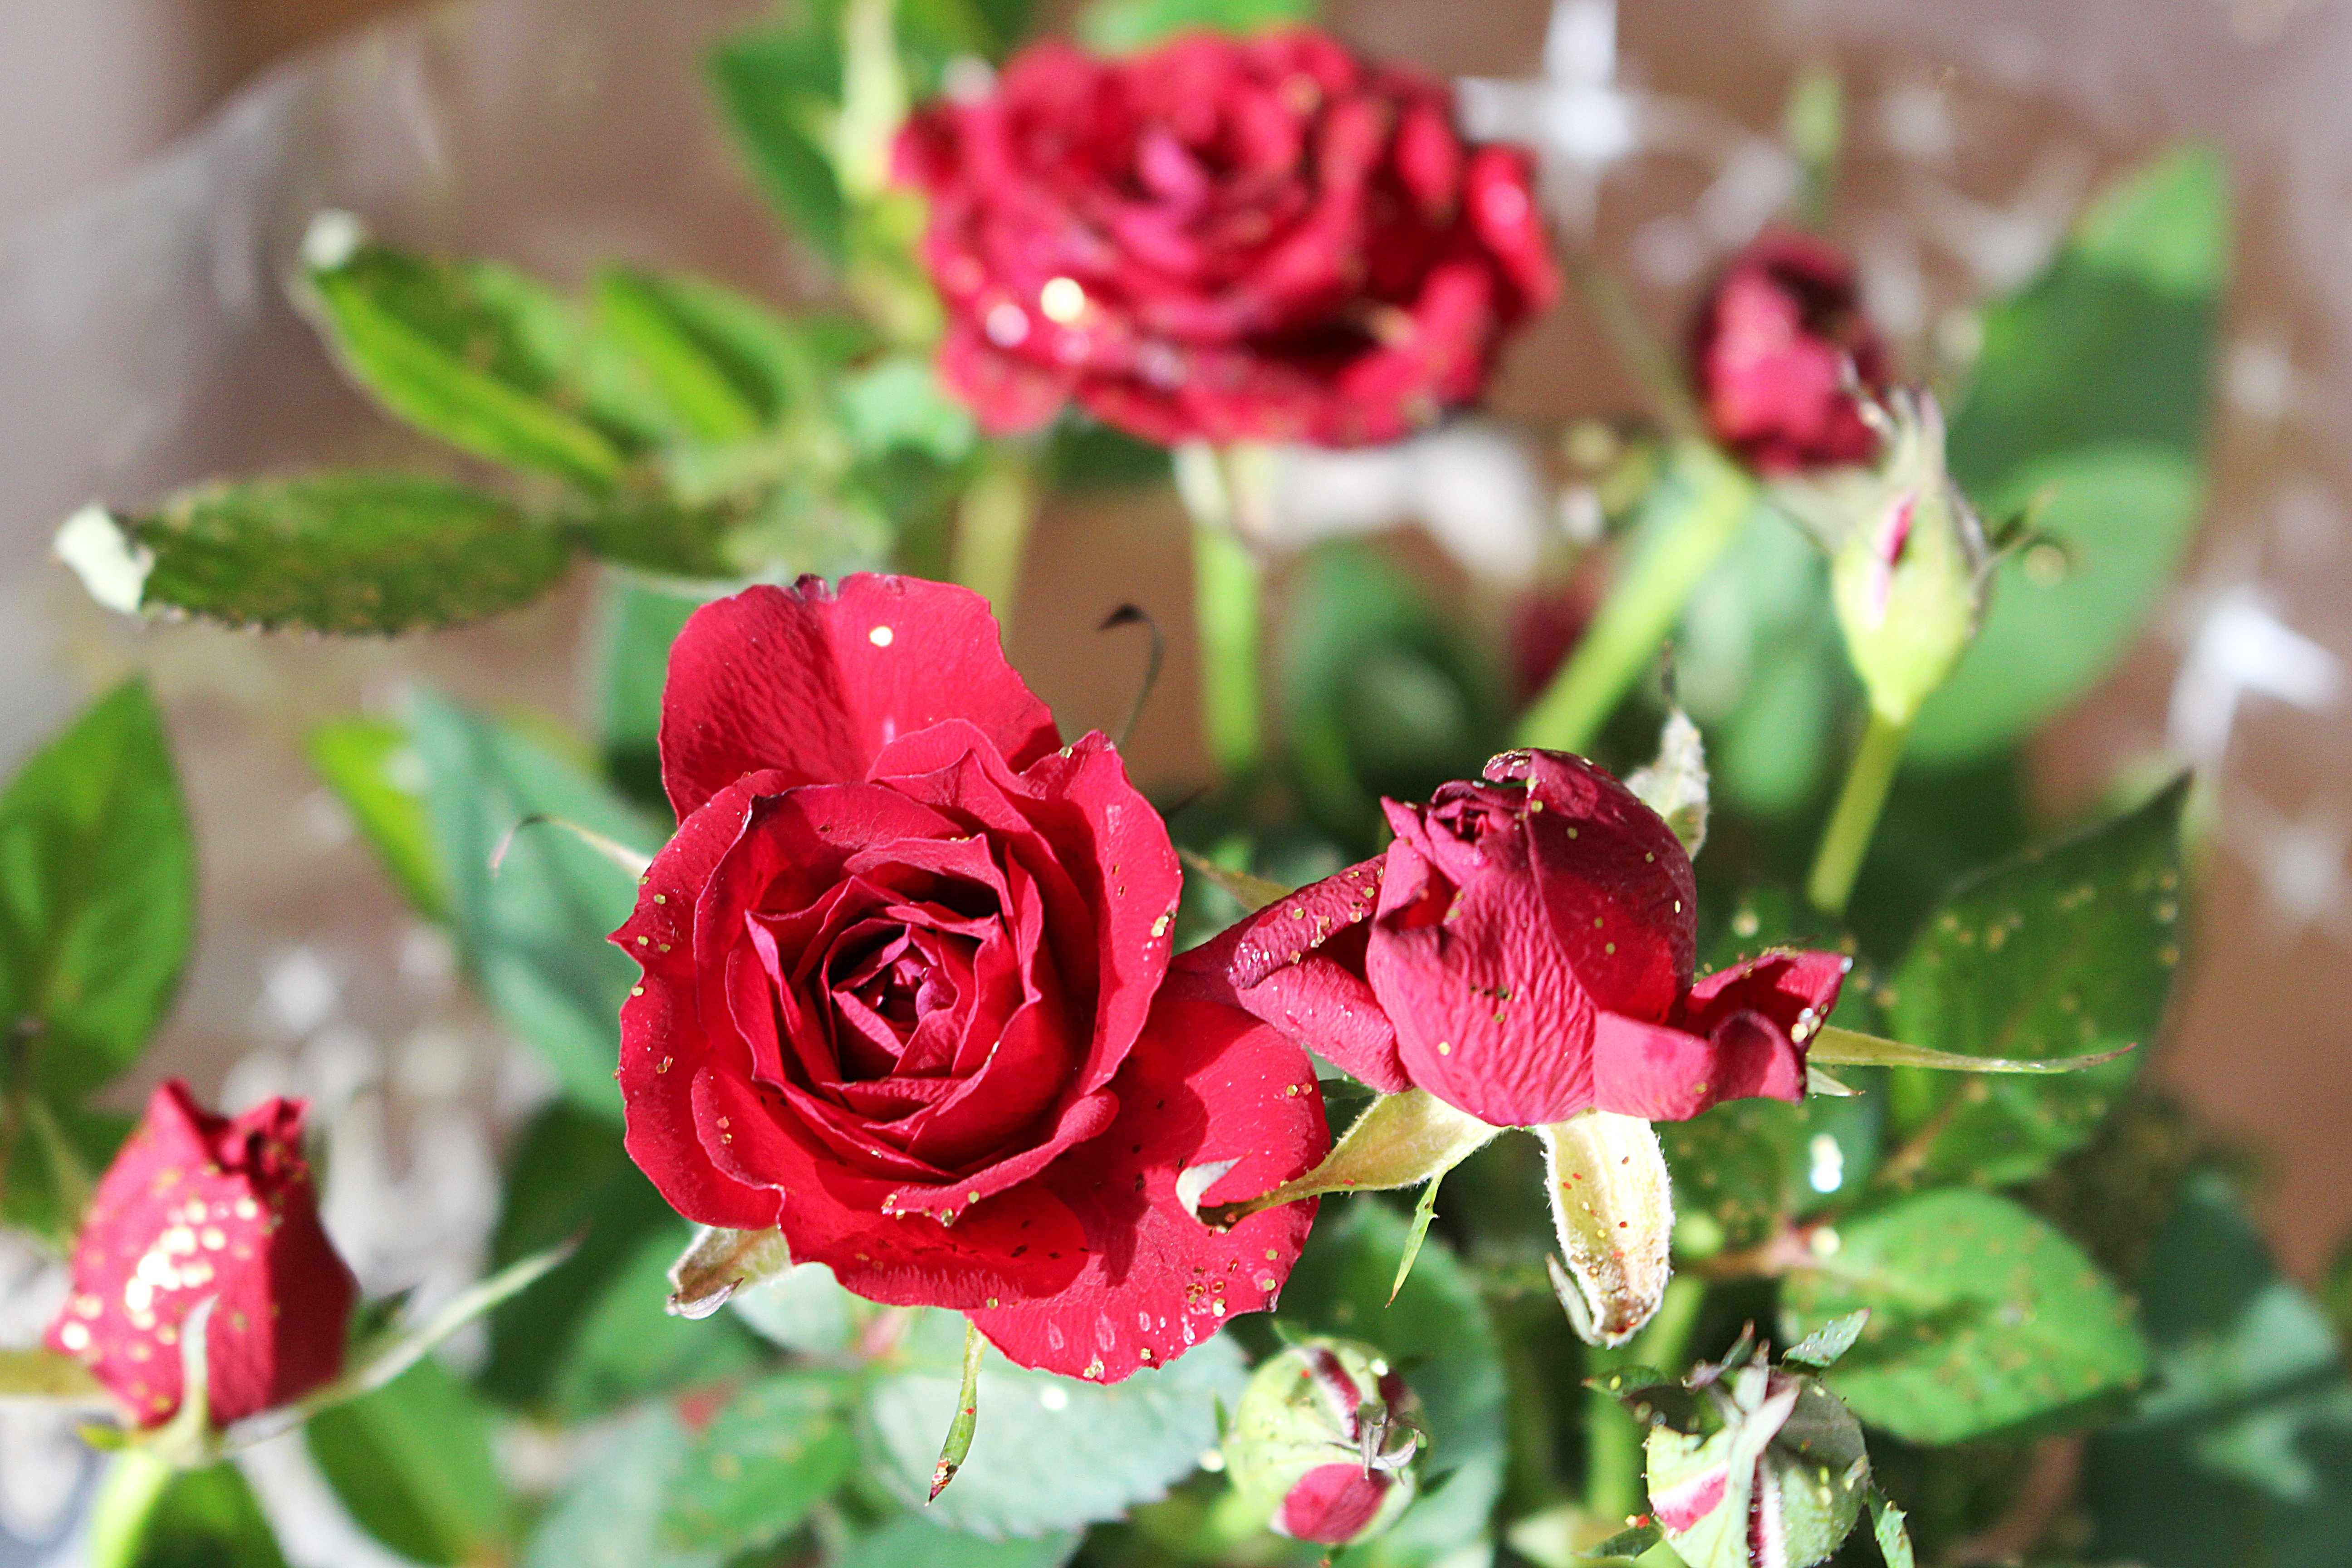
blossom, plant, flower, petal, bloom, rose, red, pink, flora, roses, floristry, floribunda, macro photography, flowering plant, garden roses, rose family, red roses, floral design, land plant, rosa centifolia, rose order, flower arranging